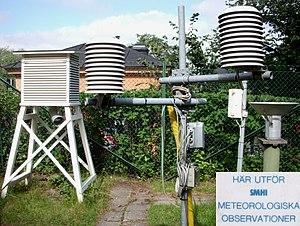
L'Institut suédois de météorologie et d'hydrologie est une agence publique suédoise, dirigée par le Ministère de l'Environnement. Elle possède des compétences en météorologie, hydrologie et océanographie.